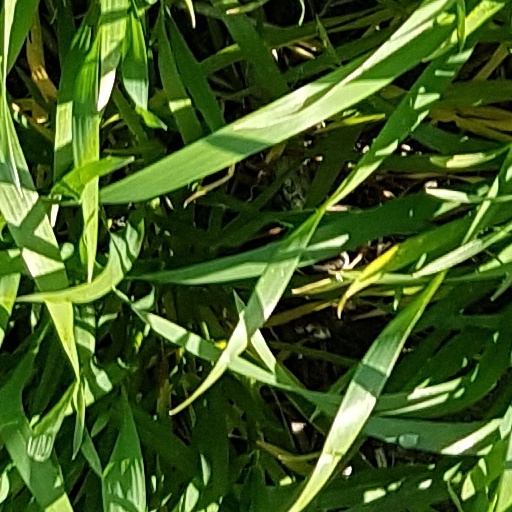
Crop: wheat